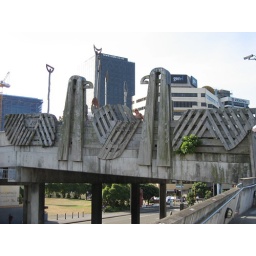
Funky carved wooden footbridge over road